Raw (WWE brand)

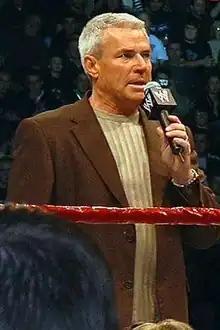
Eric Bischoff was the first Raw General Manager.

In early-to-mid-2002, then World Wrestling Federation (WWF) underwent a process they called the "brand extension". The WWF divided itself into two "de facto" wrestling promotions with separate rosters, storylines and authority figures. "Raw" and "SmackDown!" would host each division, give its name to the division and essentially compete against each other. The split came about as a result of the WWF purchasing their two biggest competitors, World Championship Wrestling (WCW) and Extreme Championship Wrestling (ECW); and the subsequent doubling of its roster and championships. The brand extension was publicly announced by Linda McMahon during a telecast of "Raw" on March 25 and became official the next day.